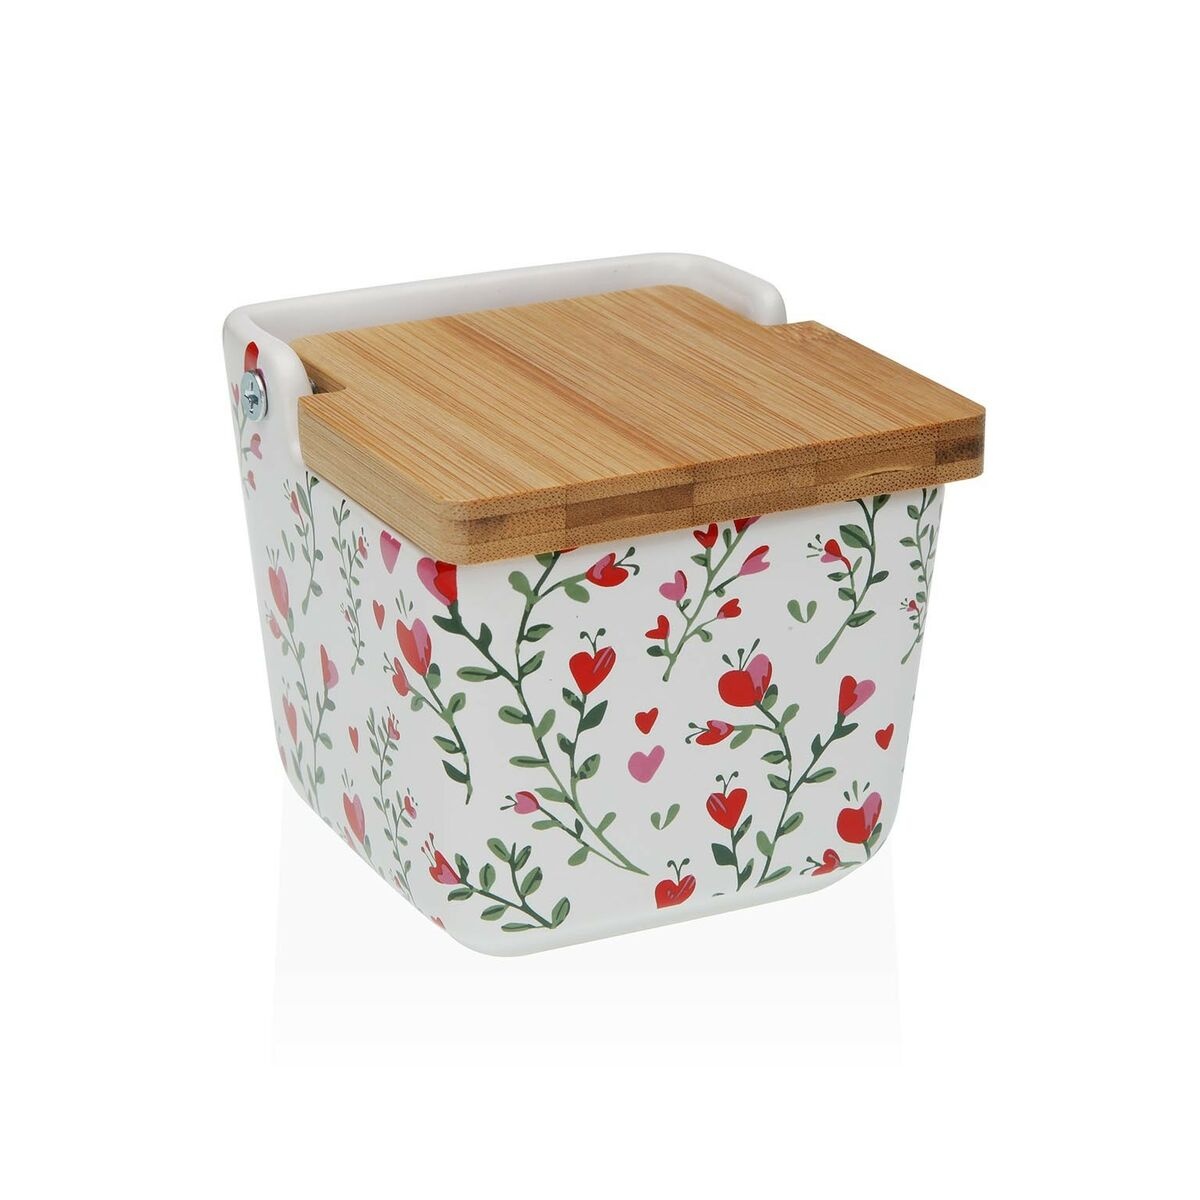
Salzstreuer mit Deckel Versa Lover aus Keramik 8,8 x 8,5 x 8,8 cm
Wenn Sie bei der Einrichtung ihres Heims Wert auf Details legen und bei Produkten, die Ihnen das Leben leichter machen, auf dem letzten Stand sein möchten, dann kaufen Sie Salzstreuer mit Deckel Versa Lover aus Keramik 8,8 x 8,5 x 8,8 cm zum besten Preis. Design: Herzen Material: aus Keramik Maße ca.: 8,8 x 8,5 x 8,8 cm
Brand: Versa
Category: Home & Garden > Kitchen & Dining > Tableware > Condiment Shakers > Salt Shakers